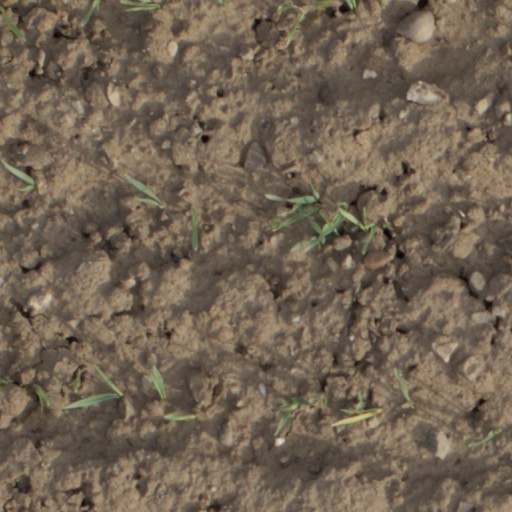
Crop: wheat